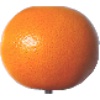
Label: Grapefruit Pink 1